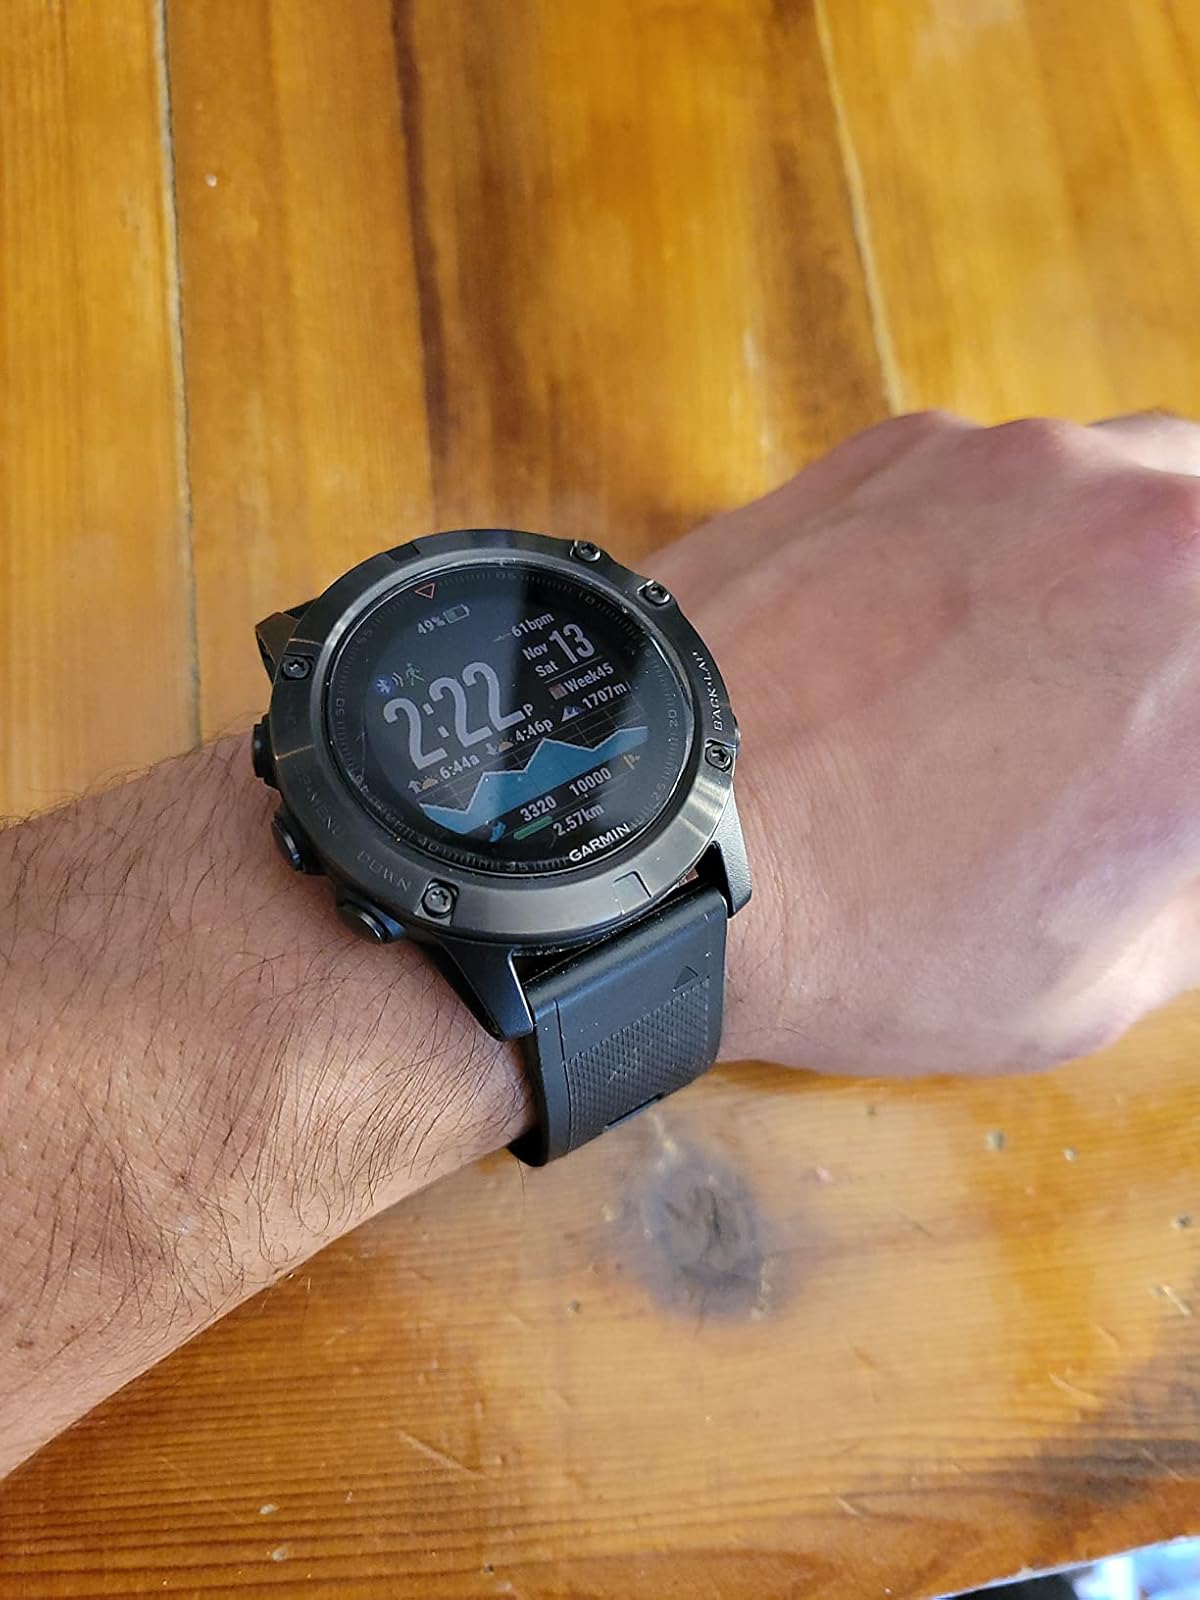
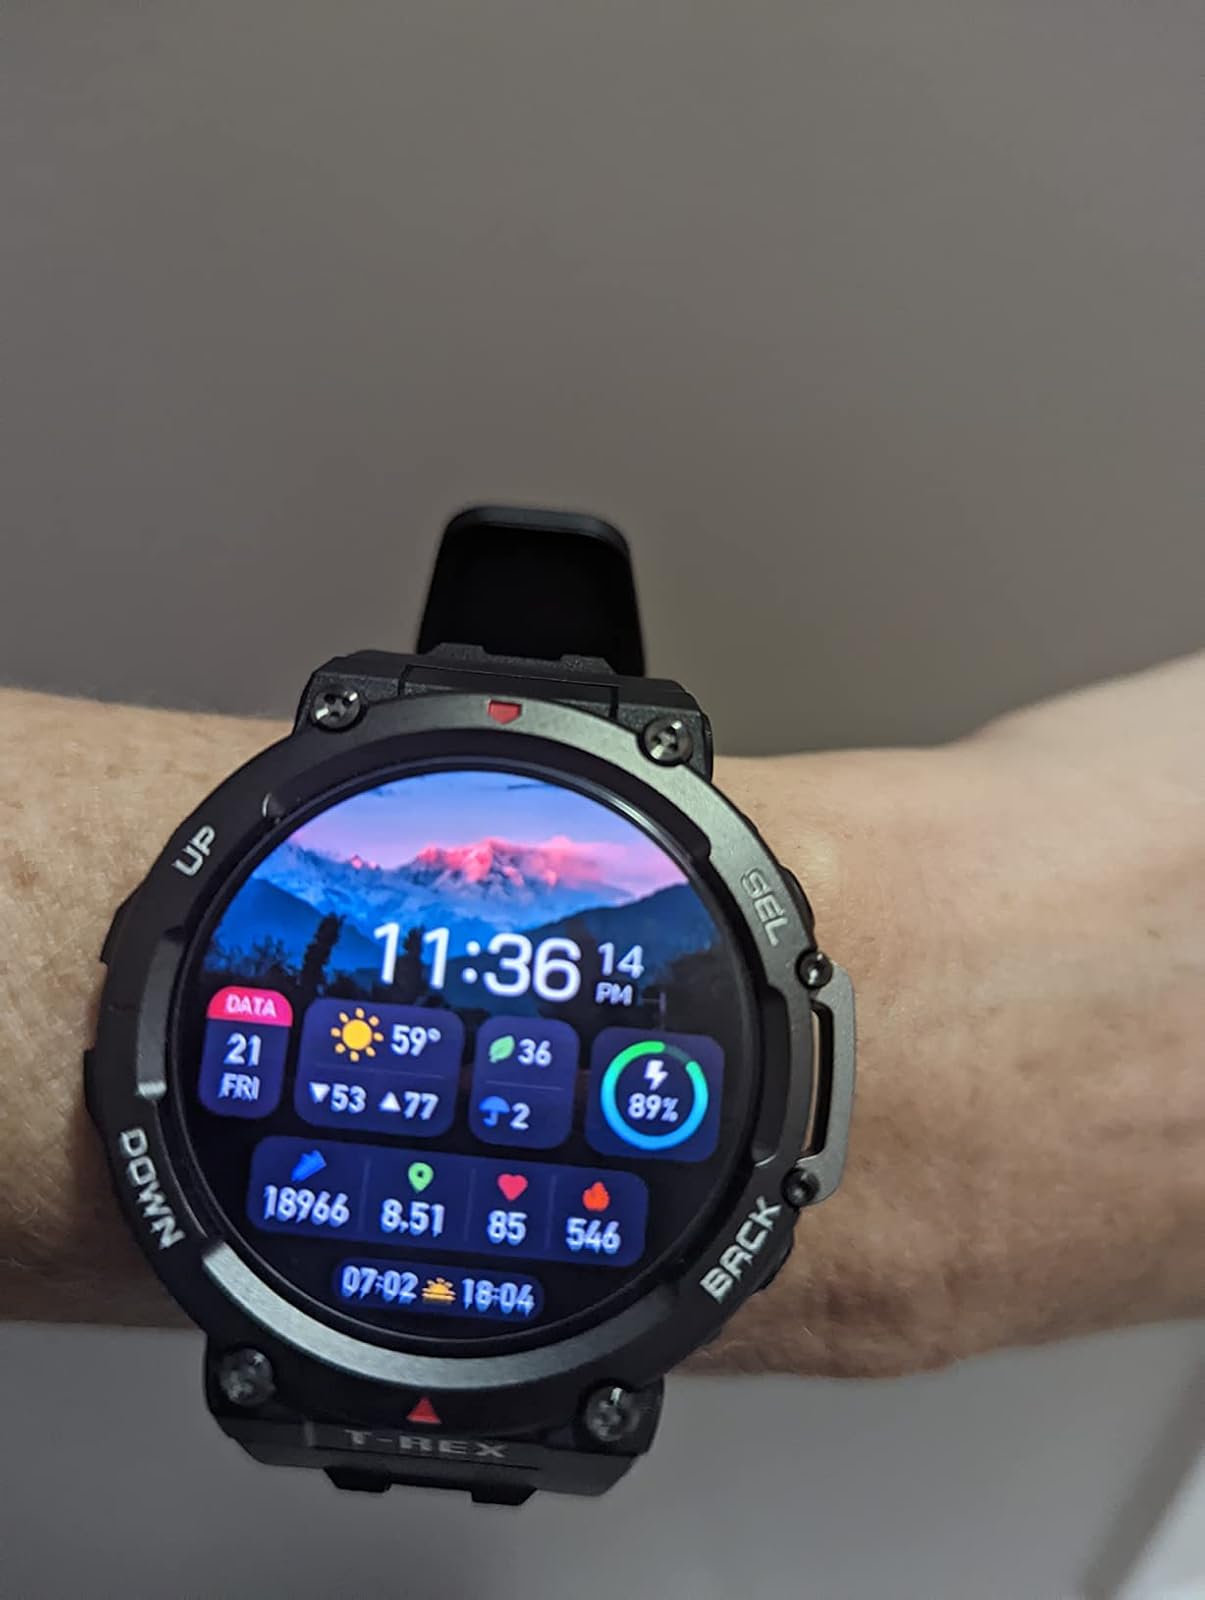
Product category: smartwatch
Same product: no